Antonio Rossi (painter)

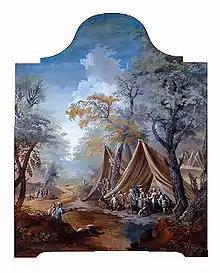
"The Staff's Supper", by Carlo Lodi and Antonio Rossi.

Antonio Rossi (1700–1753) was an Italian painter of the late-Baroque or Rococo period, active mainly in Bologna.